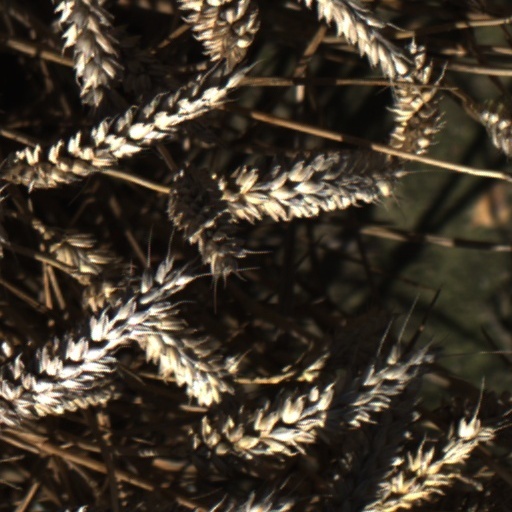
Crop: wheat